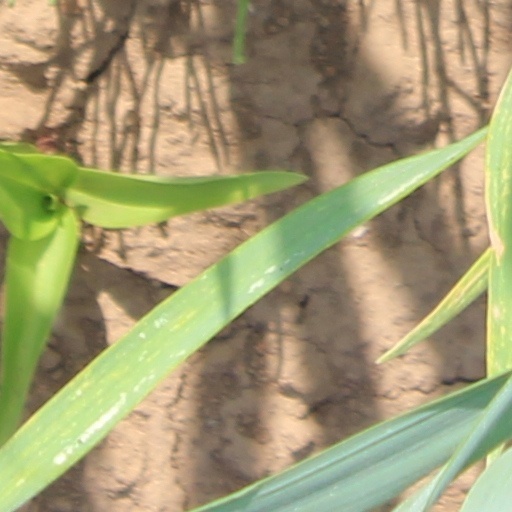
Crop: wheat